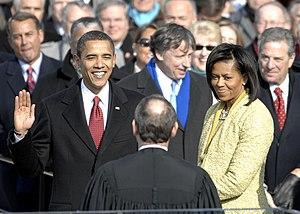
Les années 2000 s'étendent du 1ᵉʳ janvier 2000 au 31 décembre 2009. Elles appartiennent au XXIᵉ siècle, sauf 2000 qui est la dernière année du XXᵉ siècle. Cette décennie a été dominée par plusieurs enjeux majeurs, dont le commerce international, les préoccupations autour des ressources énergétiques et du réchauffement climatique, l'explosion du domaine des télécommunications, le terrorisme et une escalade des problématiques sociales des années 1990.
L'investiture de Barack Obama en tant que 44ᵉ président des États-Unis a lieu le mardi 20 janvier 2009. La cérémonie, qui fut un record d'affluence pour un événement se déroulant à Washington, D.C., marqua le début du mandat de quatre ans de Barack Obama comme président et de Joseph R. Biden comme vice-président des États-Unis. Ce fut également l'un des événements les plus regardés à la télévision et sur internet dans le monde entier.